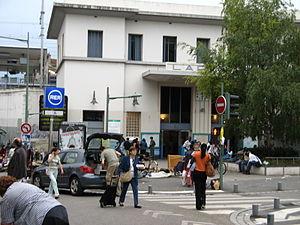
Arcueil est une commune française située dans le département du Val-de-Marne en région Île-de-France, faisant partie de la métropole du Grand Paris et du Forum métropolitain du Grand Paris.